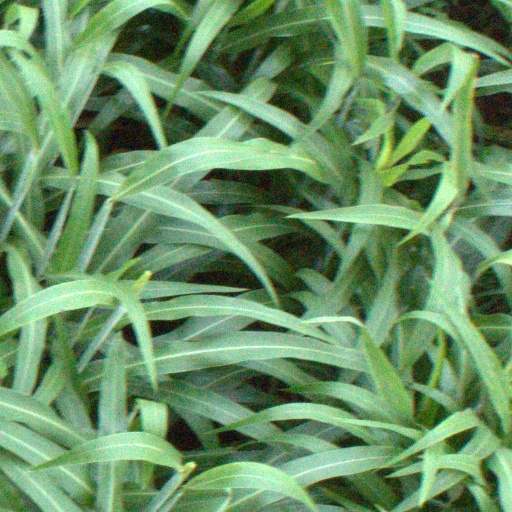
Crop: sorghum